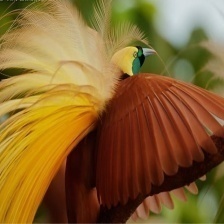
Species: BIRD OF PARADISE
Scientific name: STRELITZIA